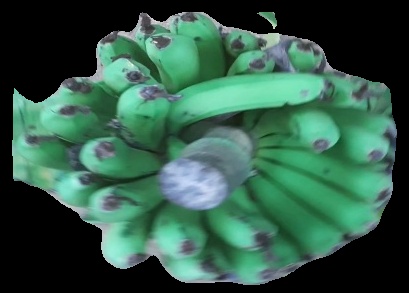
Variety: pachbale
Grade: grade2